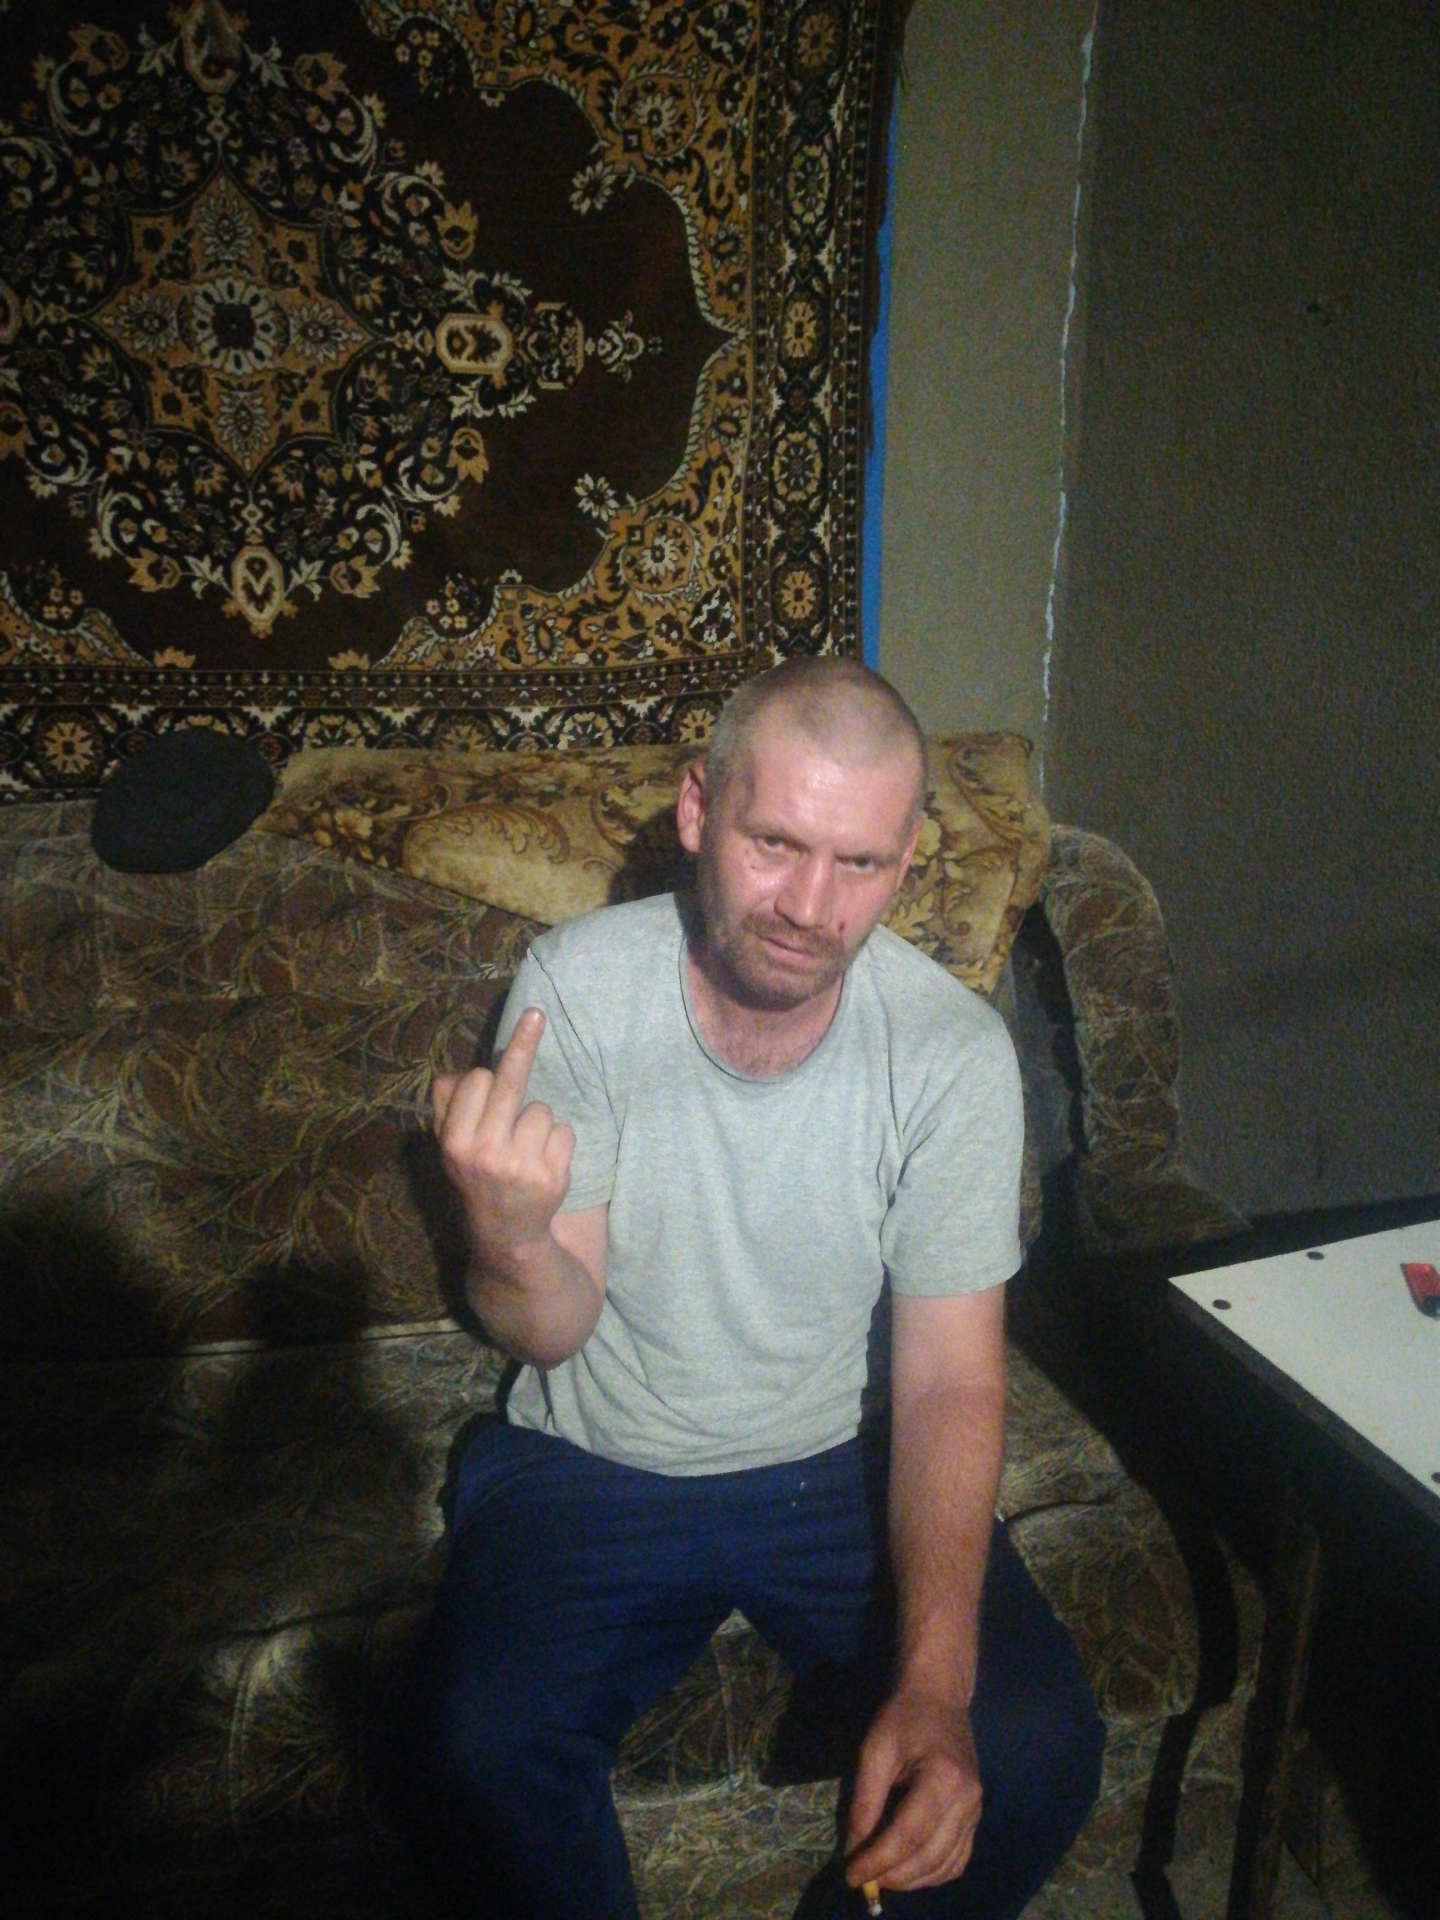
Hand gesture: middle_finger